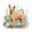
Label: dog